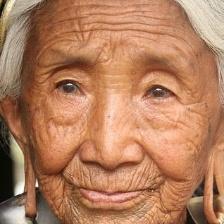
Label: faces